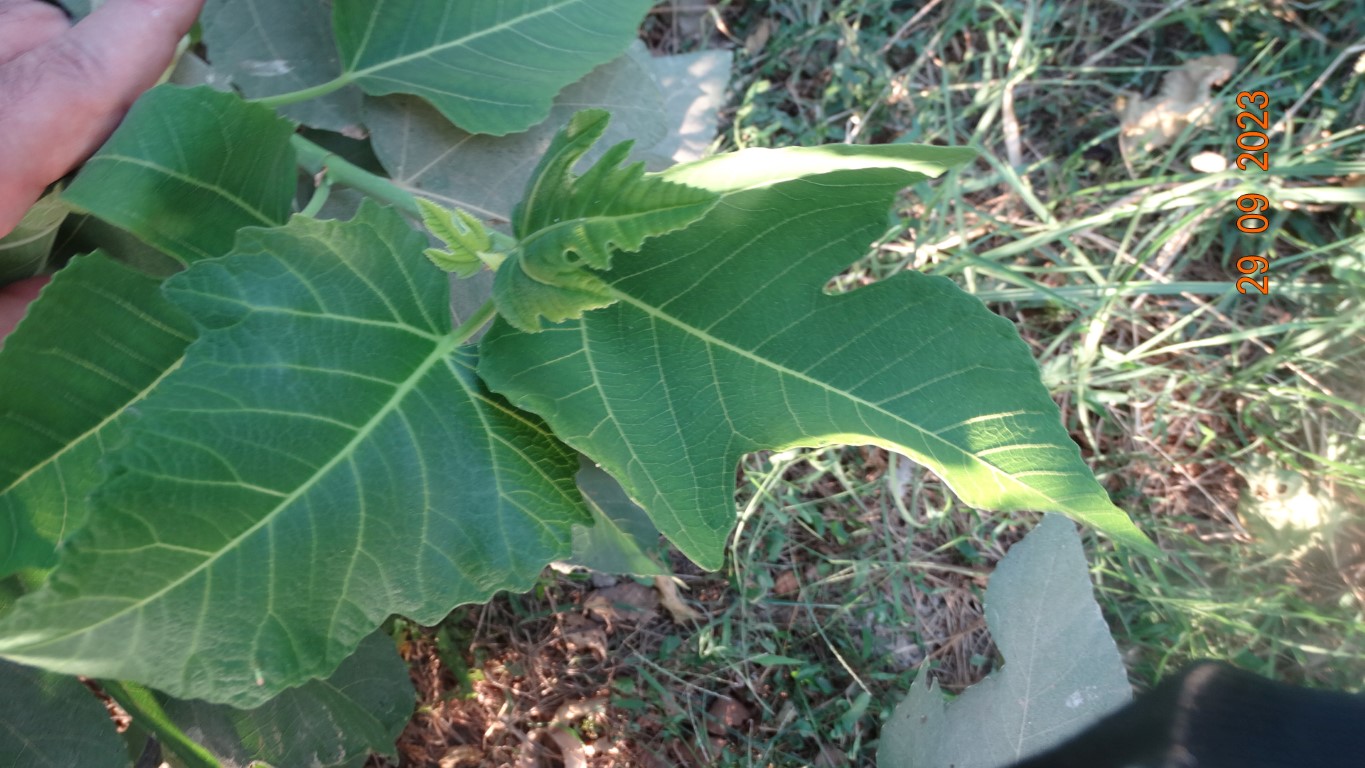
Label: healthy